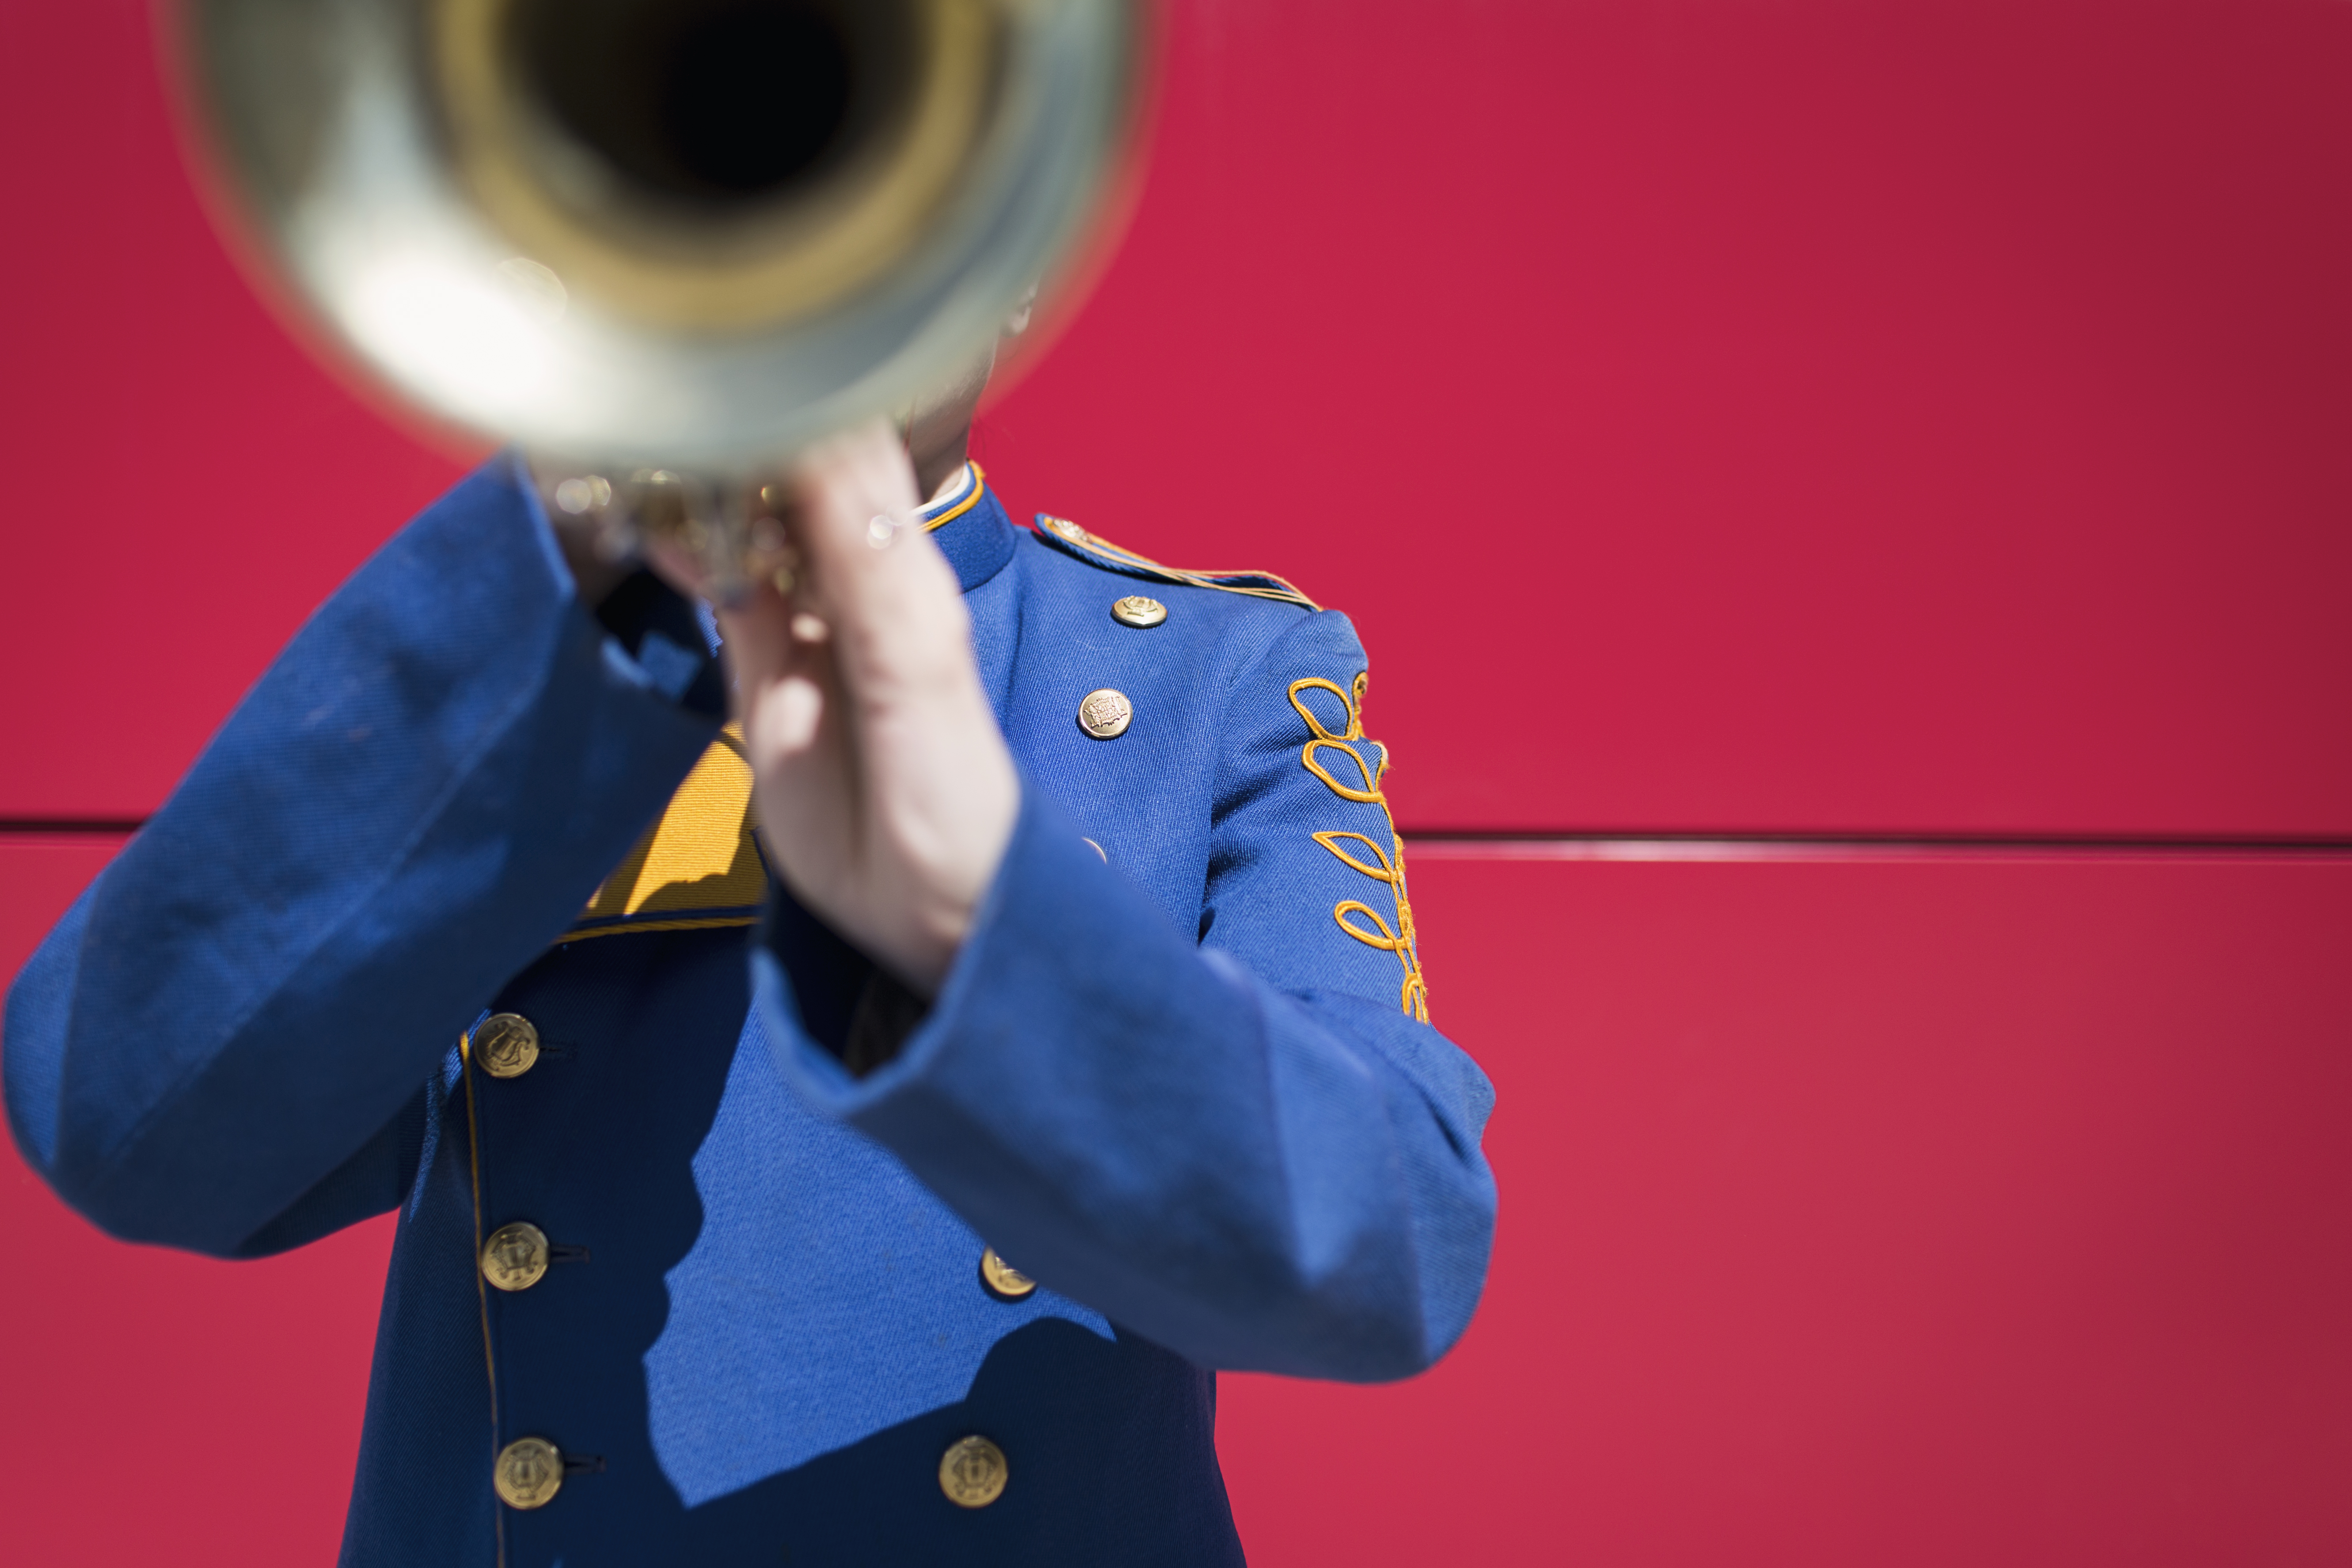
person, music, red, color, child, blue, musician, clothing, musical instrument, sound, faceless, uniform, trumpet, music player